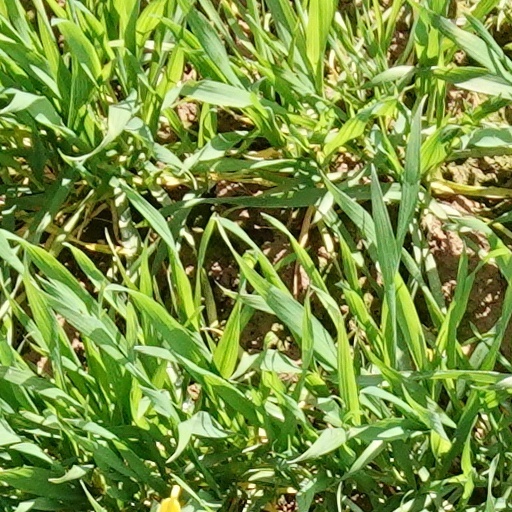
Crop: wheat